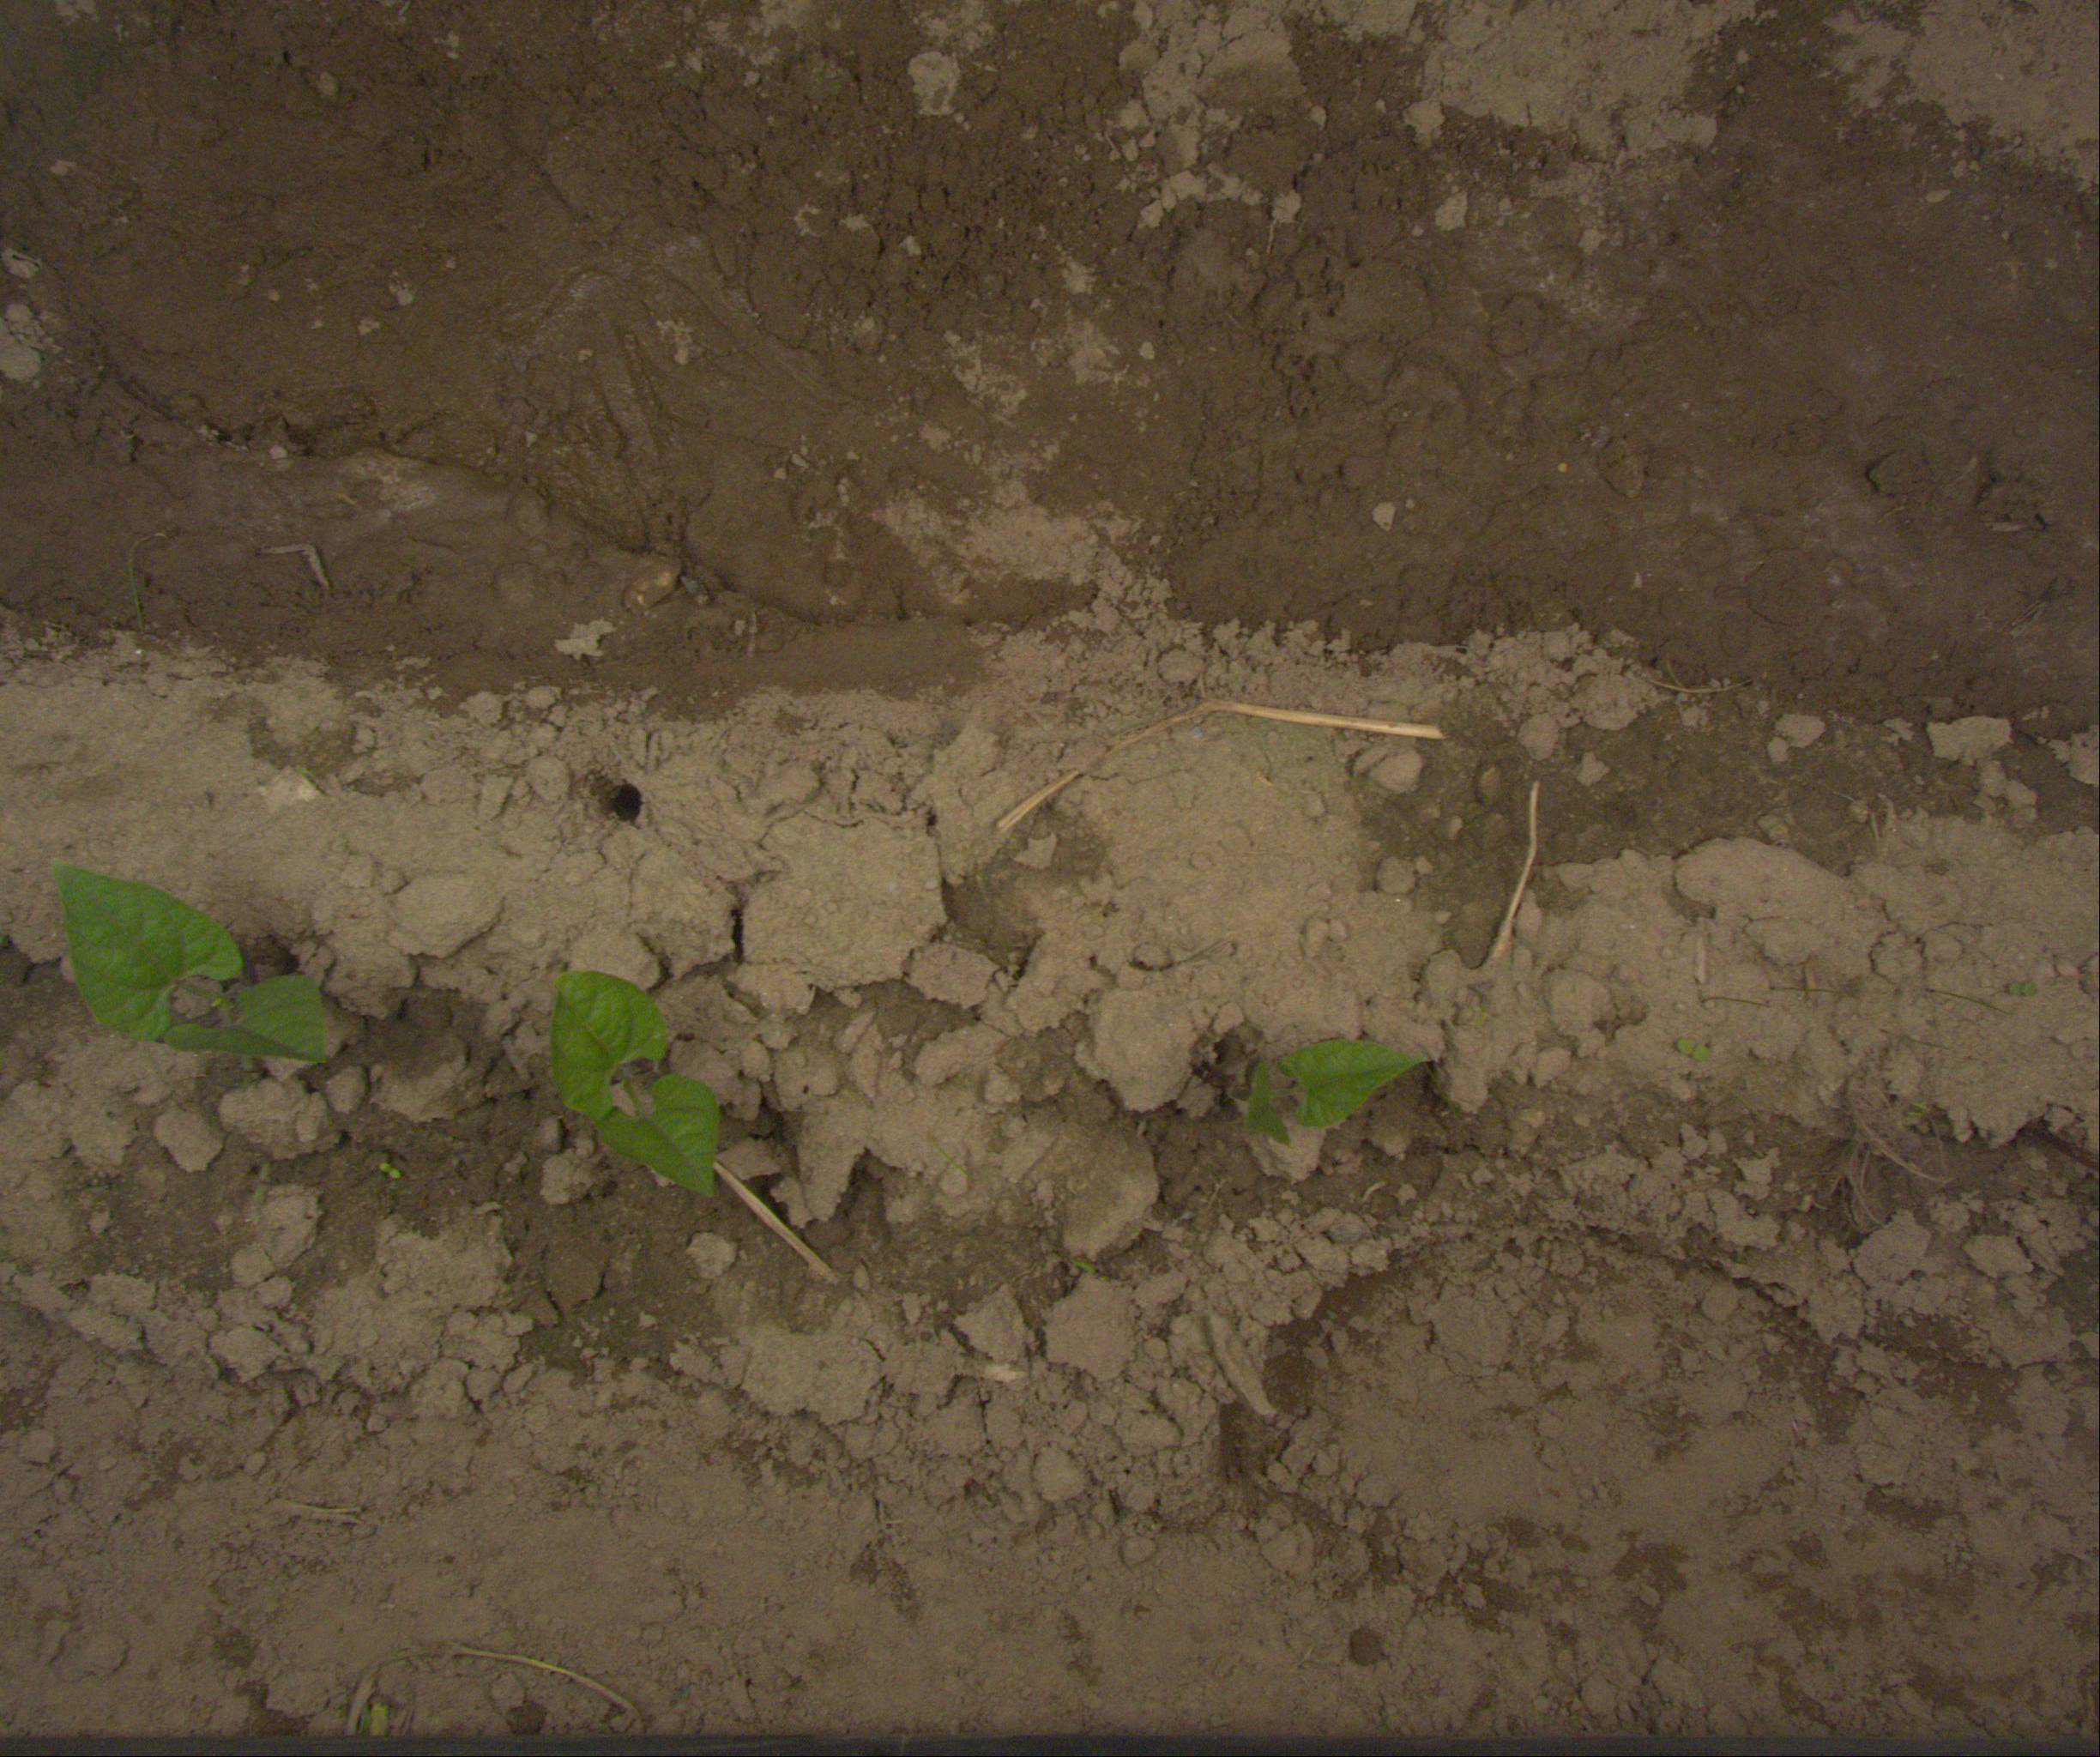
Crop: bean
Objects: bean, bean, bean, stem_bean, stem_bean, stem_bean